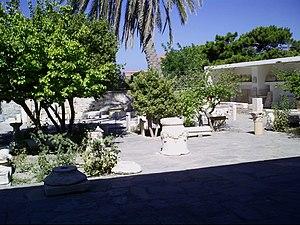
Cour du musée archéologique de Paros, vers l'ouest
Le musée archéologique de Paros est situé à Parikiá, la ville et port principal de l'île de Paros dans les Cyclades, en Grèce.